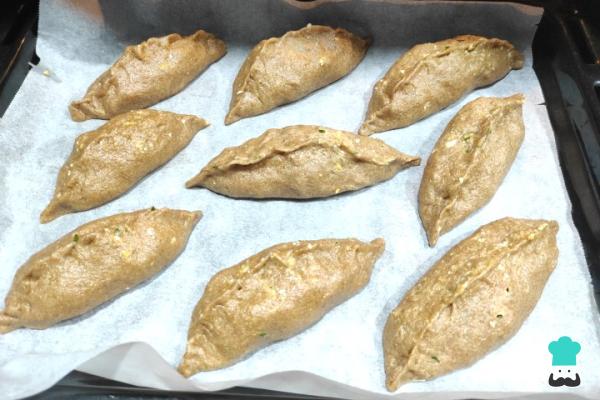
Una vez ya tengas todas las empanadillas mallorquinas listas, ve repartiéndolas por toda la bandeja de horno, asegurándote de que están bien selladas. Introduce la bandeja a mitad de horno y hornea durante 45 minutos a 180 ºC.Truco: vigila tu horno, pues cada uno es diferente y puede que tus cocarrois caseros estén listos en menos tiempo.